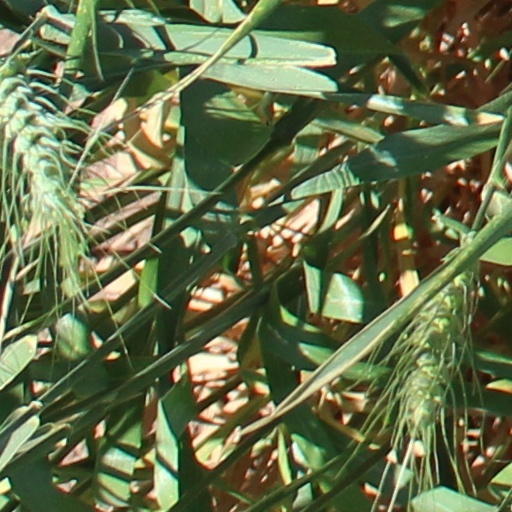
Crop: wheat